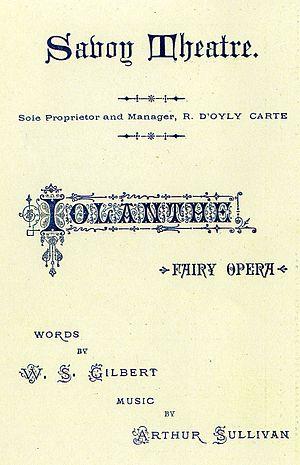
Iolanthe or The Peer and the Peri est un opéra-comique britannique, musique d'Arthur Sullivan et livret de William S. Gilbert, créé à Londres le 25 novembre 1882 au Savoy Theatre. C'est le 7ᵉ des 14 opéras du tandem Gilbert et Sullivan. La mise en scène est l'une des premières à utiliser les progrès de l'électricité.